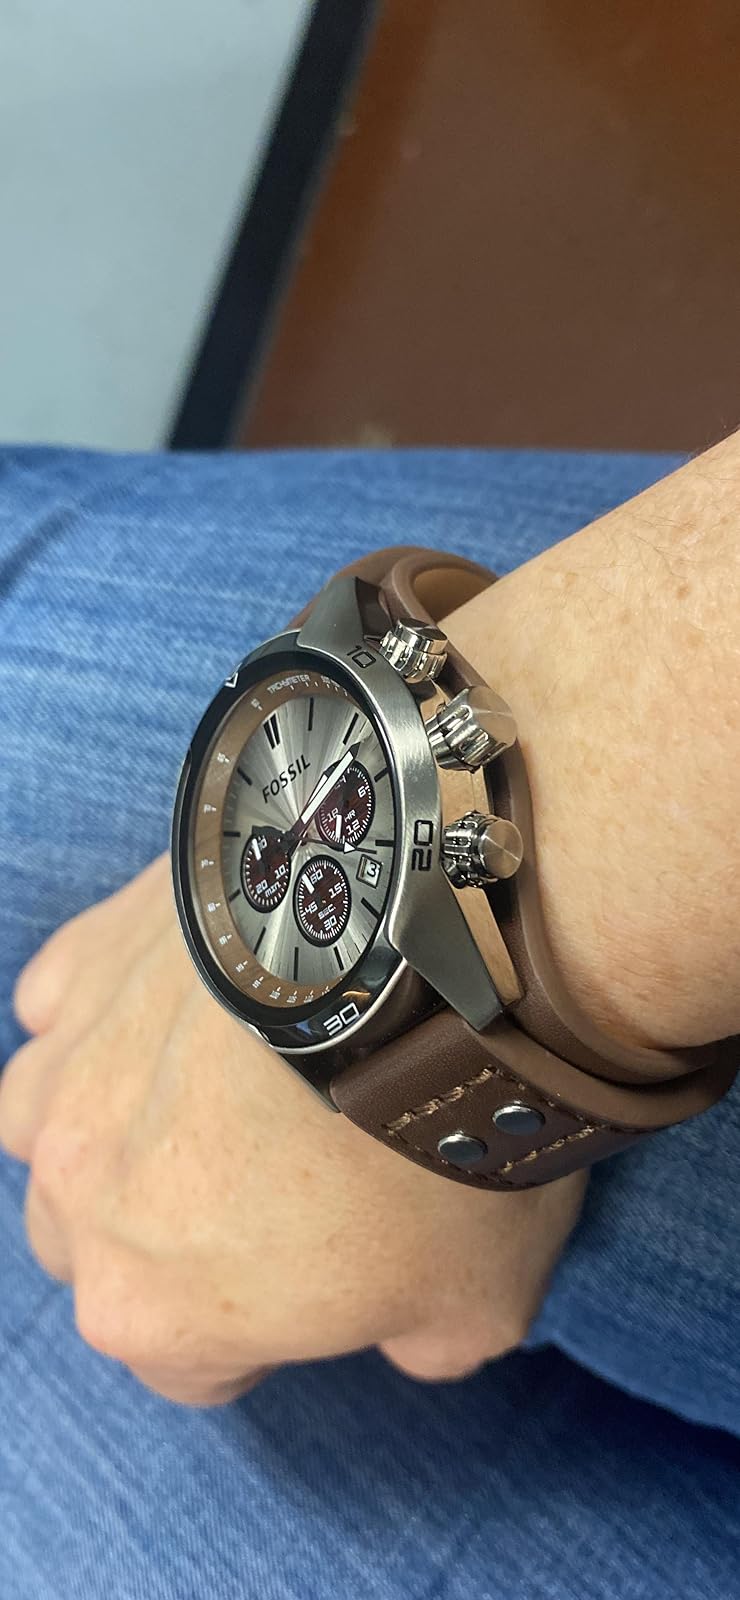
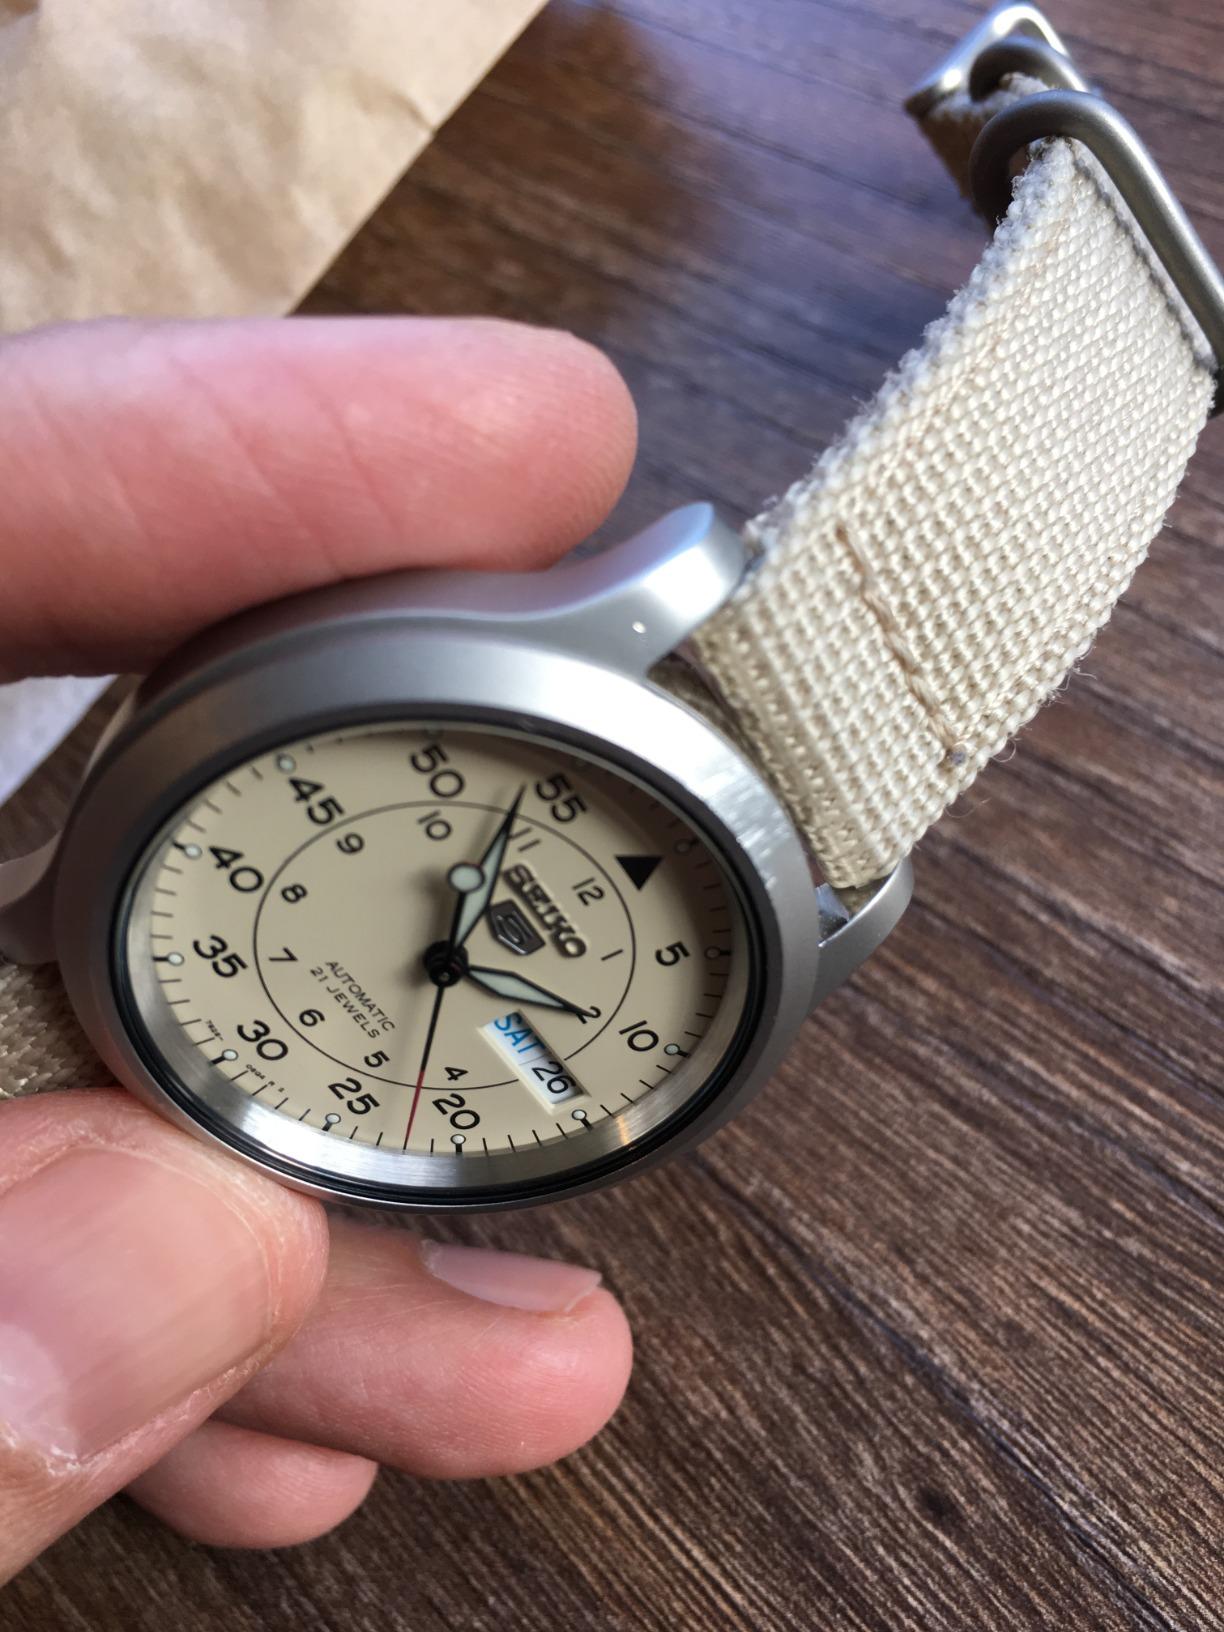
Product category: accessories_watch
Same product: no